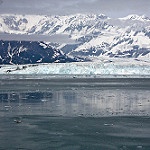
Label: glacier